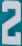
Number: 2